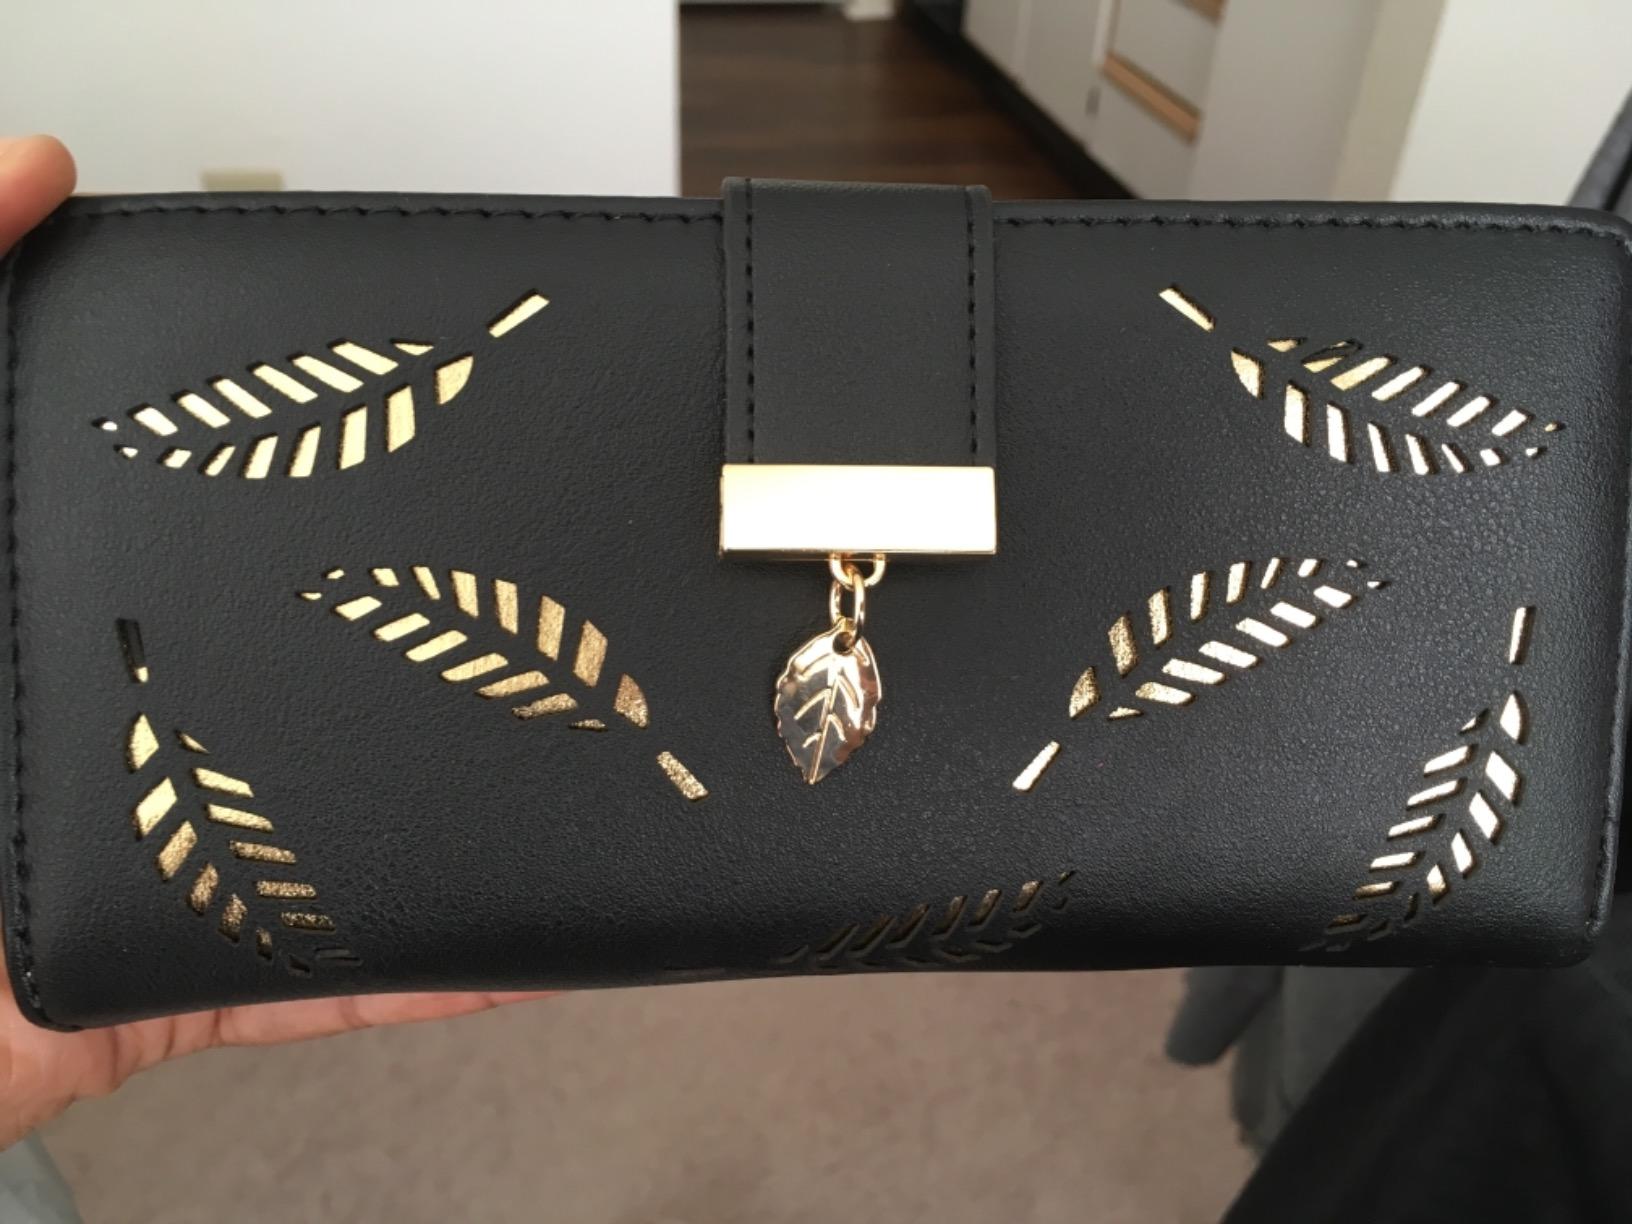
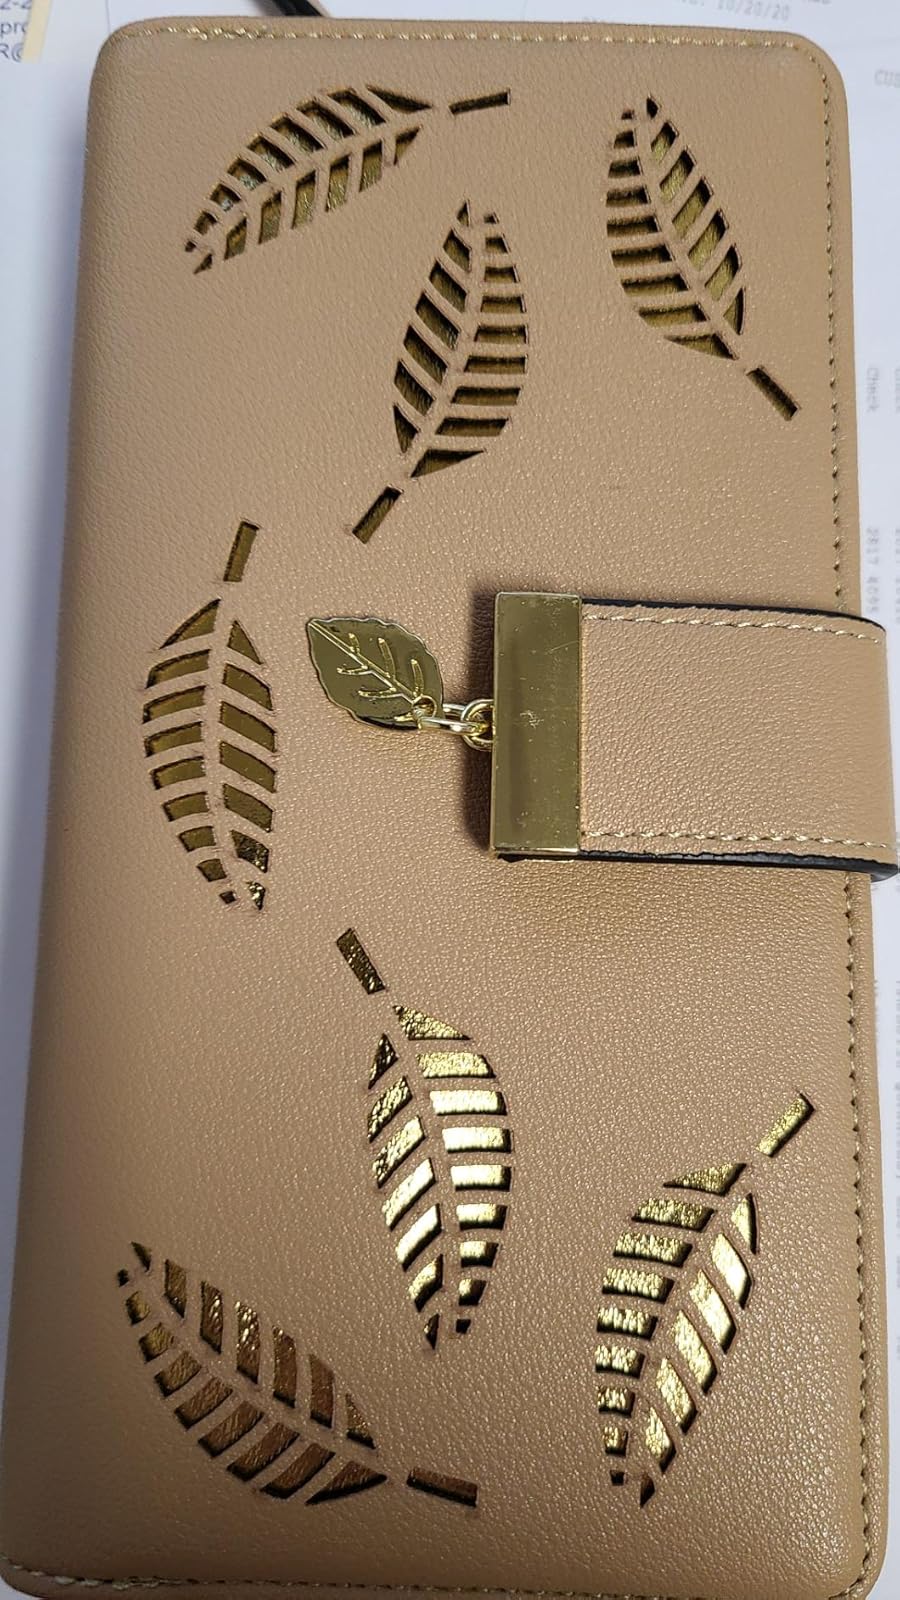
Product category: accessories_wallet
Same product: no